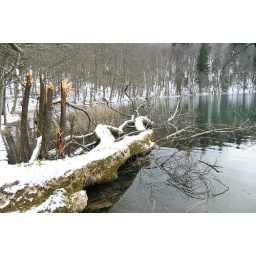
big tree in the lake